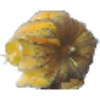
Label: physalis_with_husk